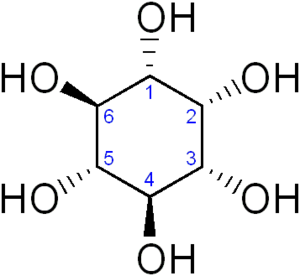
L'inositol est une molécule organique cyclique, constituée de six atomes de carbone formant le cycle et de six groupements hydroxyles, chacun lié à un des carbones. Il existe neuf stéréoisomères possibles de l'inositol, le plus courant étant de loin le myo-inositol, qu'on trouve en abondance dans la nature et qu'on appelle simplement « inositol » par assimilation.